Edwin Encarnación

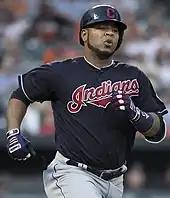
Encarnación with the Indians

Prior to 2016 spring training, Encarnación set an Opening Day deadline to negotiate a contract extension with the Blue Jays. He suffered an oblique injury early in the spring, and as a result did not participate in any Major League games. In addition, contract extension negotiations ended early, when both sides could not agree on the terms of the contract. On April 26, Encarnación hit his 200th home run as a member of the Blue Jays. Encarnación hit his fourth walk-off home run as a Blue Jay on June 10, defeating the Baltimore Orioles 4–3 in the tenth inning. In doing so, he became the Blue Jays all-time leader in walk-off home runs as well as the eighth player in franchise history to reach 600 RBI. In the first inning of a game on July 1, Encarnación was ejected by home plate umpire Vic Carapazza for arguing balls and strikes. He made contact with Carapazza after being ejected, and on July 3, was given a one-game suspension. On August 12, Encarnación hit the 300th home run of his career, joining Joe Carter, Carlos Delgado, and teammate José Bautista as the only players to hit their 300th home run with the Blue Jays franchise. Encarnación recorded his 100th RBI of the season in a 12–6 win over the New York Yankees on August 16, becoming the first player to reach the milestone in 2016. On September 16, he hit his 40th home run of the season, and joined José Bautista and Carlos Delgado as the only Blue Jays with multiple 40-homer seasons.